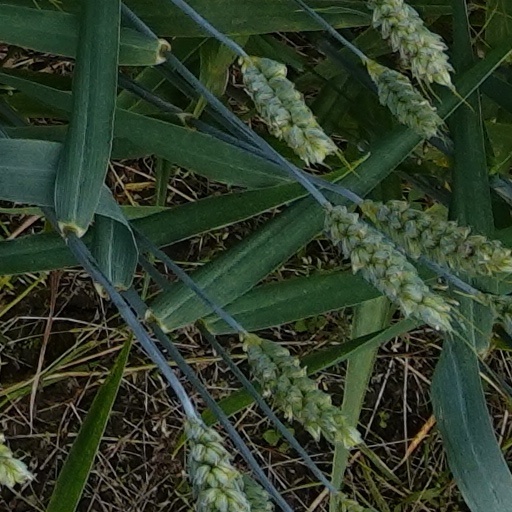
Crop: wheat